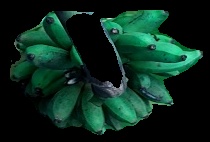
Variety: rasbale
Grade: grade3